Mistresses of Henry VIII

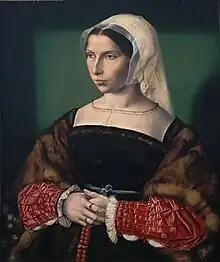
Portrait of Anne Hastings. She is often considered to be one of Henry's mistresses.

Kelly Hart's study "The Mistresses of Henry VIII" was published in 2009. In 2010, "Mary Boleyn: The True Story of Henry VIII's Favourite Mistress" by Josephine Wilkinson was published, and in 2012, Alison Weir published "Mary Boleyn: The Great and Infamous Whore". In 2013, this was followed by "Bessie Blount: Mistress to Henry VIII" by Elizabeth Norton.